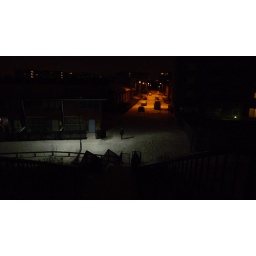
Bobby under the street lamp